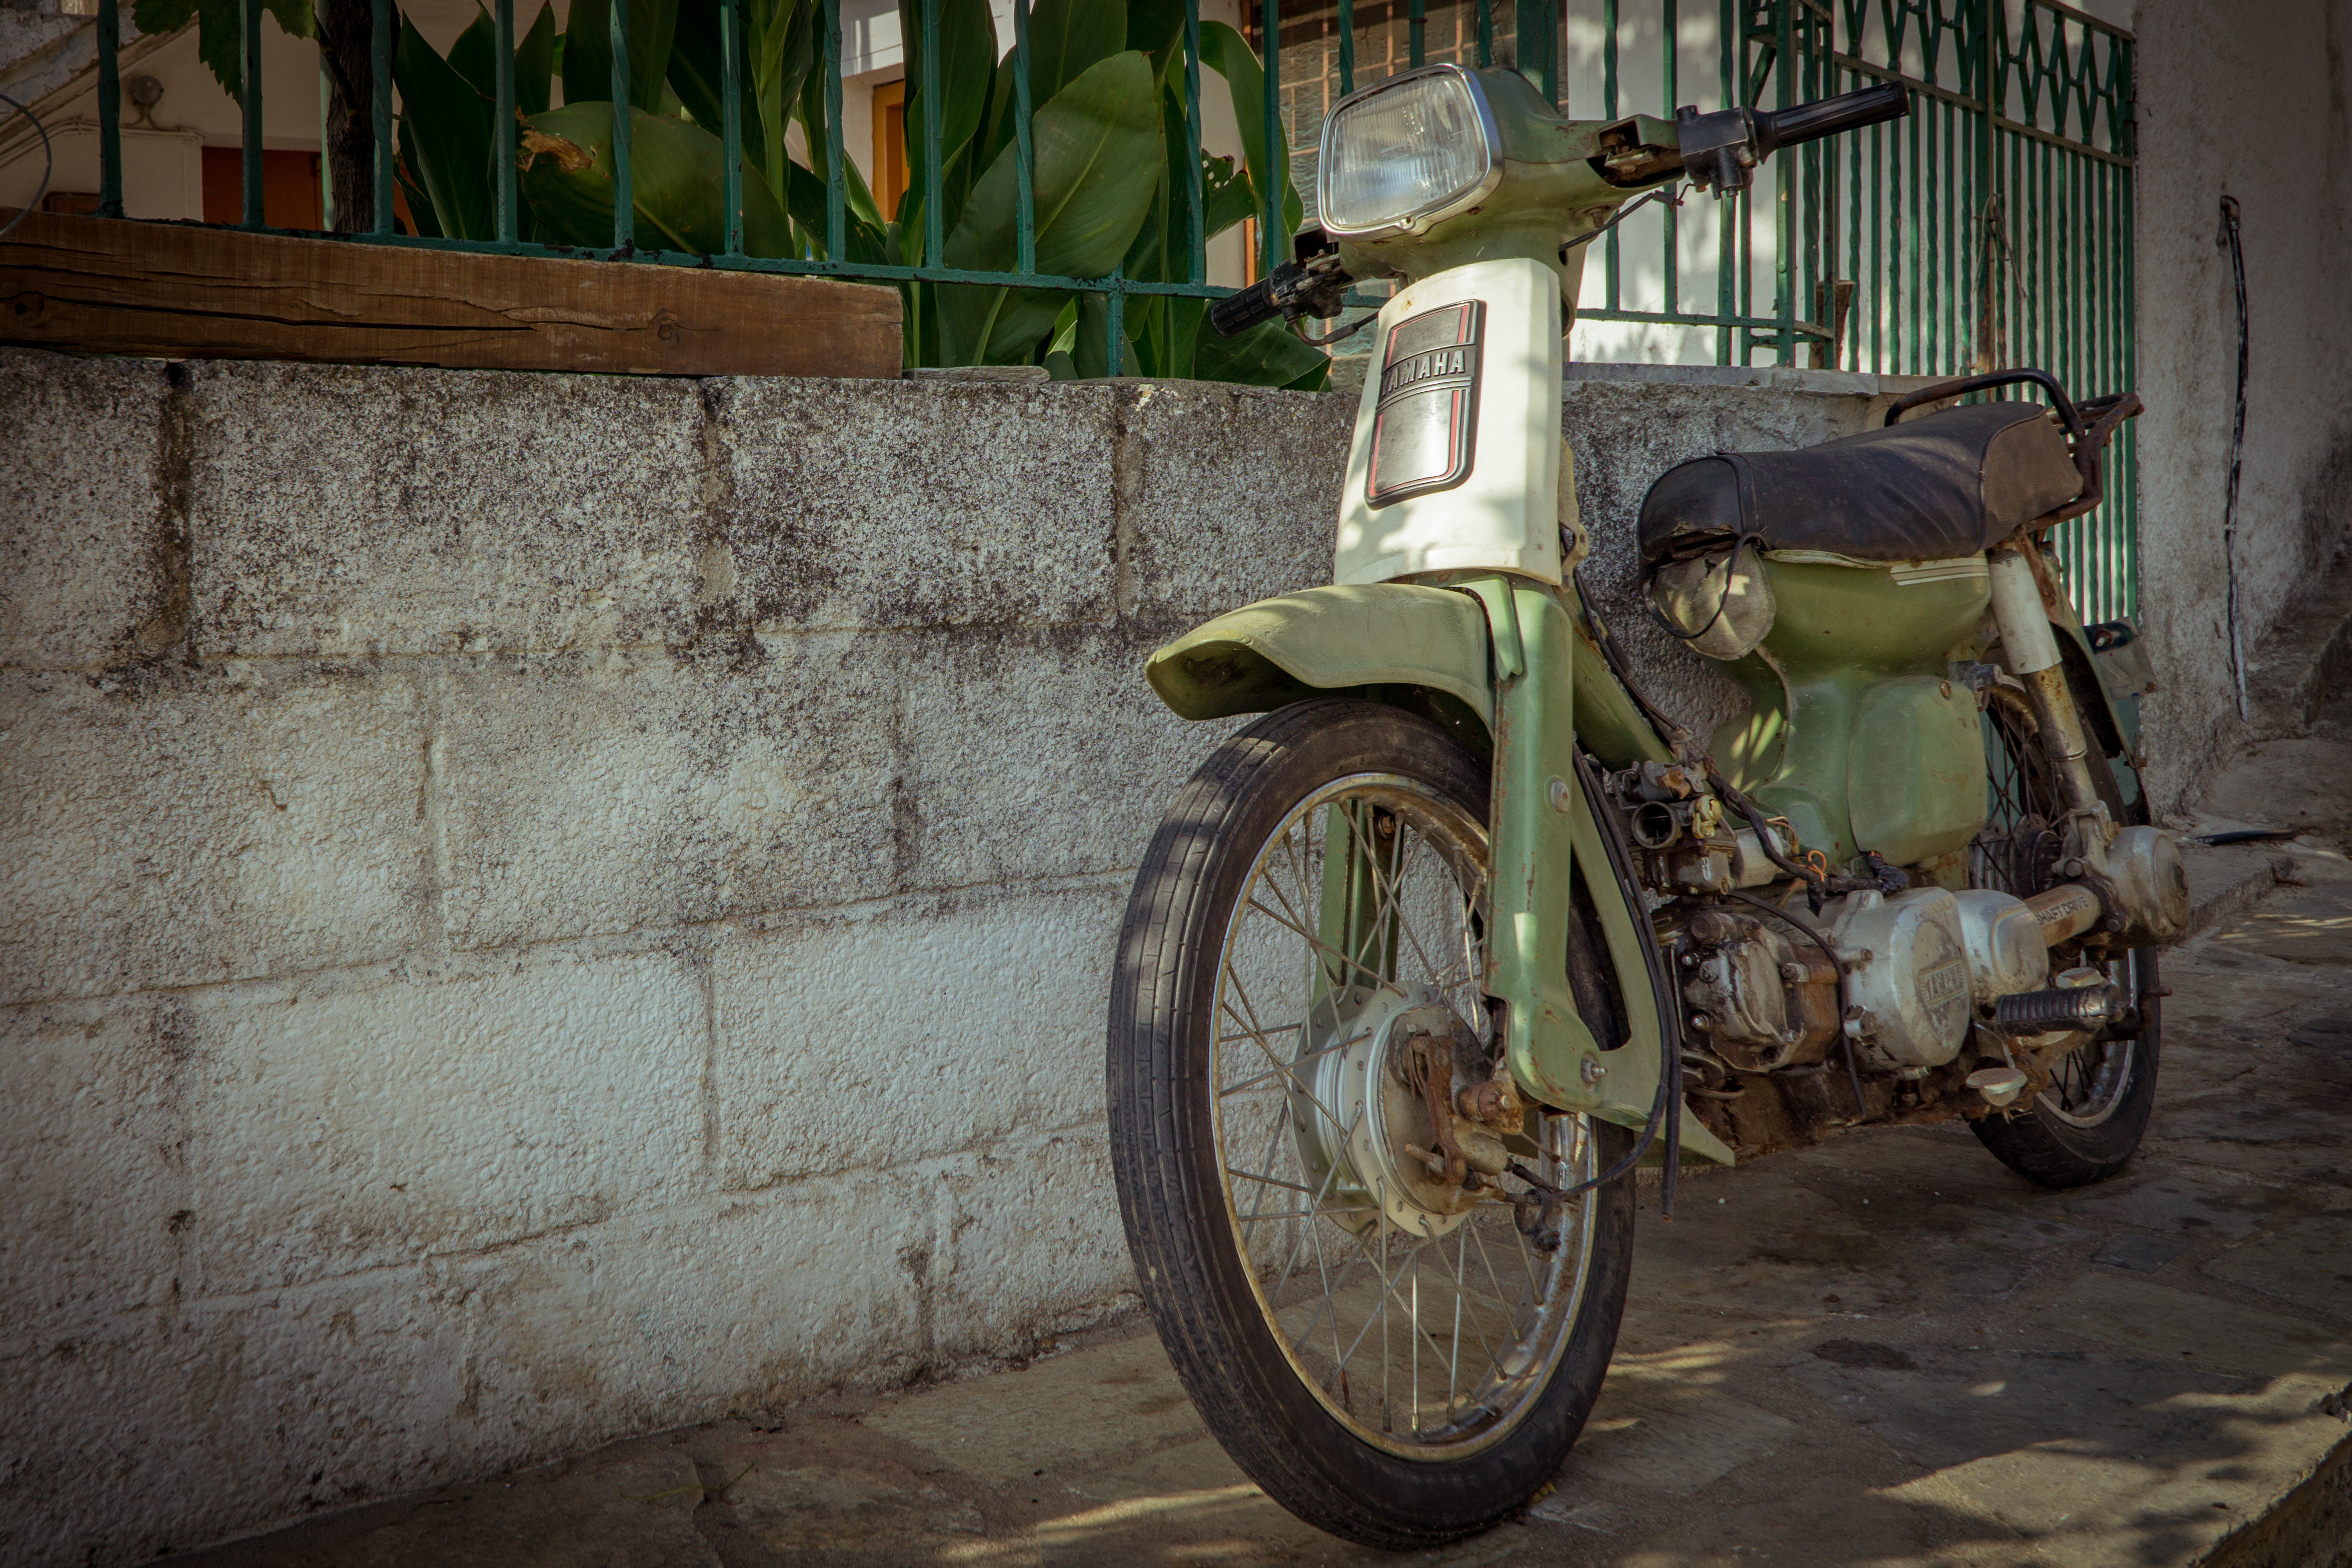
motor vehicle, mode of transport, vehicle, moped, transport, snapshot, tire, motorcycle, automotive tire, wheel, automotive wheel system, spoke, street, auto part, car, road, piaggio ciao